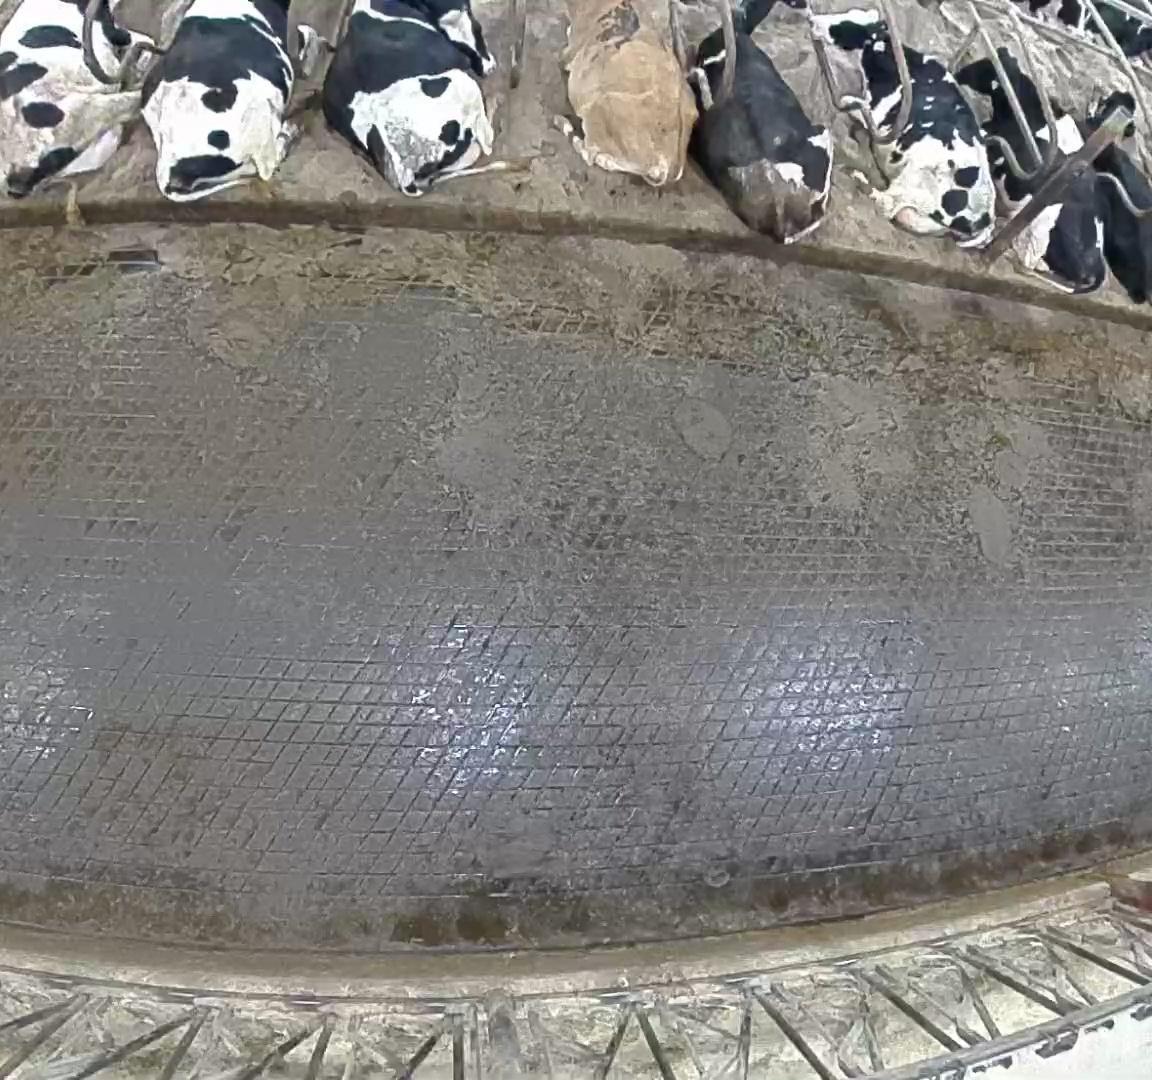
Number of cows: 8